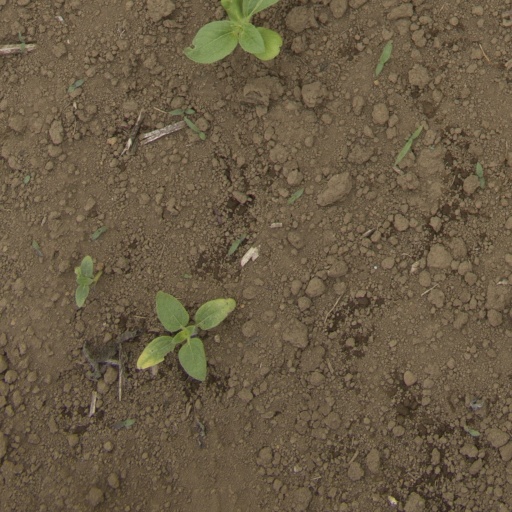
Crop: Jerusalem artichoke